Princess Maker 2

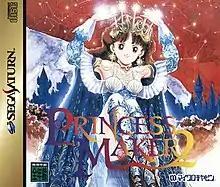
Sega Saturn cover shown

is a 1993 Japanese video game developed by the company Gainax. It is the second installment in the "Princess Maker" series of social simulation games where the player must act as a parental figure and raise a young girl. The player takes the role of a war hero who raises a girl to the age of 18. At the end of the game, the daughter goes into a line of work; what this work is, how much talent she has for it, her marital life, and her overall happiness all depend on the player's actions throughout the game.